Auchinairn

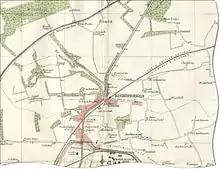
Map of Auchinairn and Bishopbriggs in the early 1900s

Auchinairn village originally developed as two distinct areas: Old Auchinairn (The Auld Toon) and New Auchinairn. Old Auchinairn lay to the north side of Auchinairn Road, between what is now Woodhill Road and Letham Drive. It had a school which was built about 1760.